The Name of the Doctor

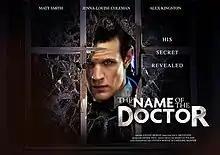
Promotional poster

"The Name of the Doctor" is the thirteenth and final episode of the seventh series of the British science fiction television series "Doctor Who". It was first broadcast on BBC One on 18 May 2013. It was written by Steven Moffat and directed by Saul Metzstein. The episode was watched by 7.45 million viewers in the UK and received positive reviews from critics.